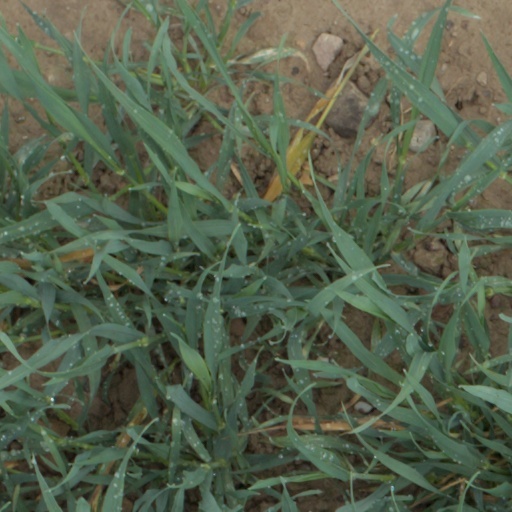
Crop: wheat